Minekaze-class destroyer

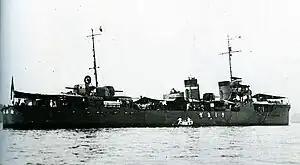
Aft view of showing revised weapons layout of the "Nokaze" sub-class, 1925

The final three vessels in the "Minekaze" series incorporated a number of improvements gained through operational experience, and form a separate sub-class. The primary difference was in the arrangement of the aft armament. With the "Minekaze" class, the aft guns were pedestal-mounted along the centerline, with two double torpedo launchers in between. This severely limited the arc of fire of the No. 3 gun. The improved design had a better gunnery fire control system and improved ammunition magazine arrangements. Gun and torpedo positions were changed: the No. 3 gun formerly mounted aft of the second funnel was moved further aft to the "X" position. Torpedo mounts No. 2 and No. 3 were moved closer together and the searchlight platform formerly between them was moved forward to just aft of the second funnel.